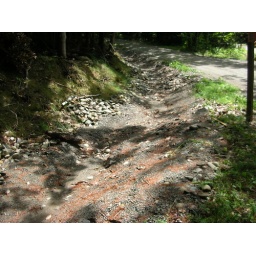
more road material in ditch, rocks covered